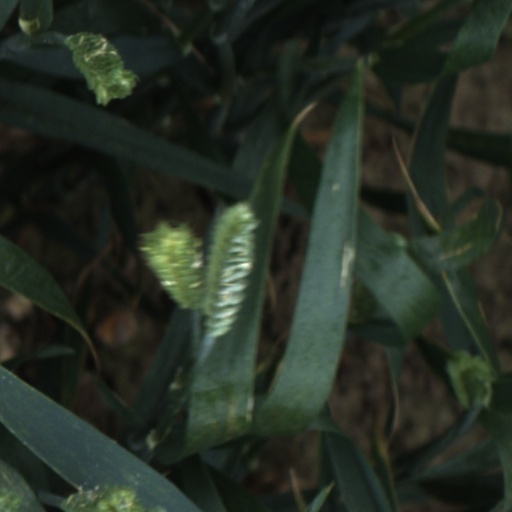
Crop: wheat